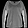
Label: Pullover